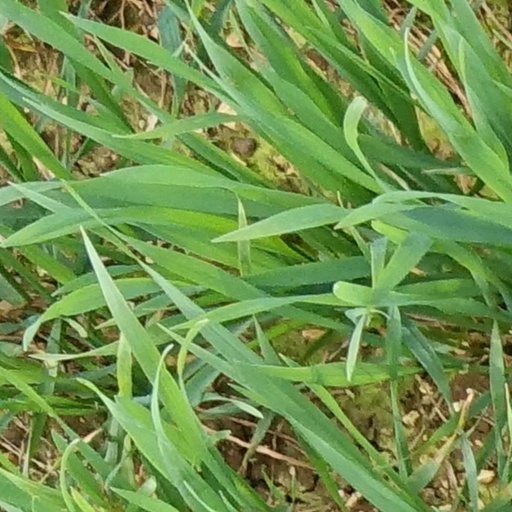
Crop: wheat